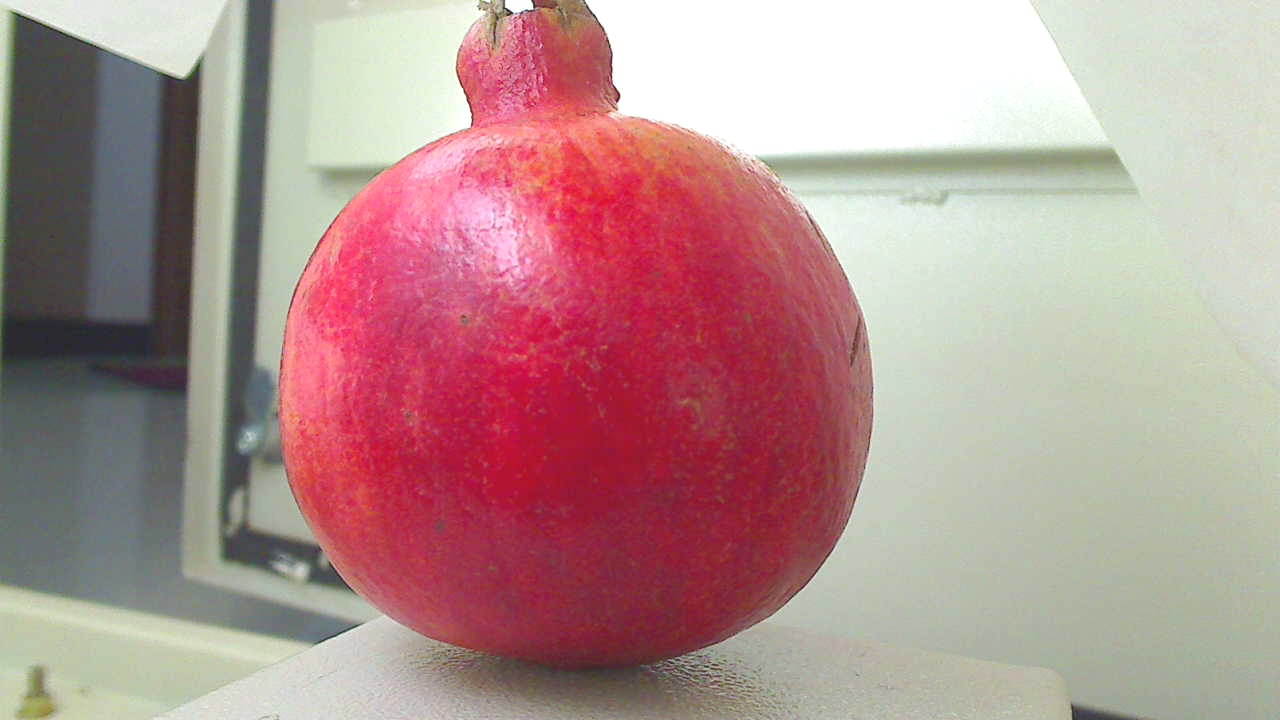
Grade: grade-2
Quality: quality-2